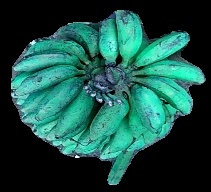
Variety: rasbale
Grade: grade3